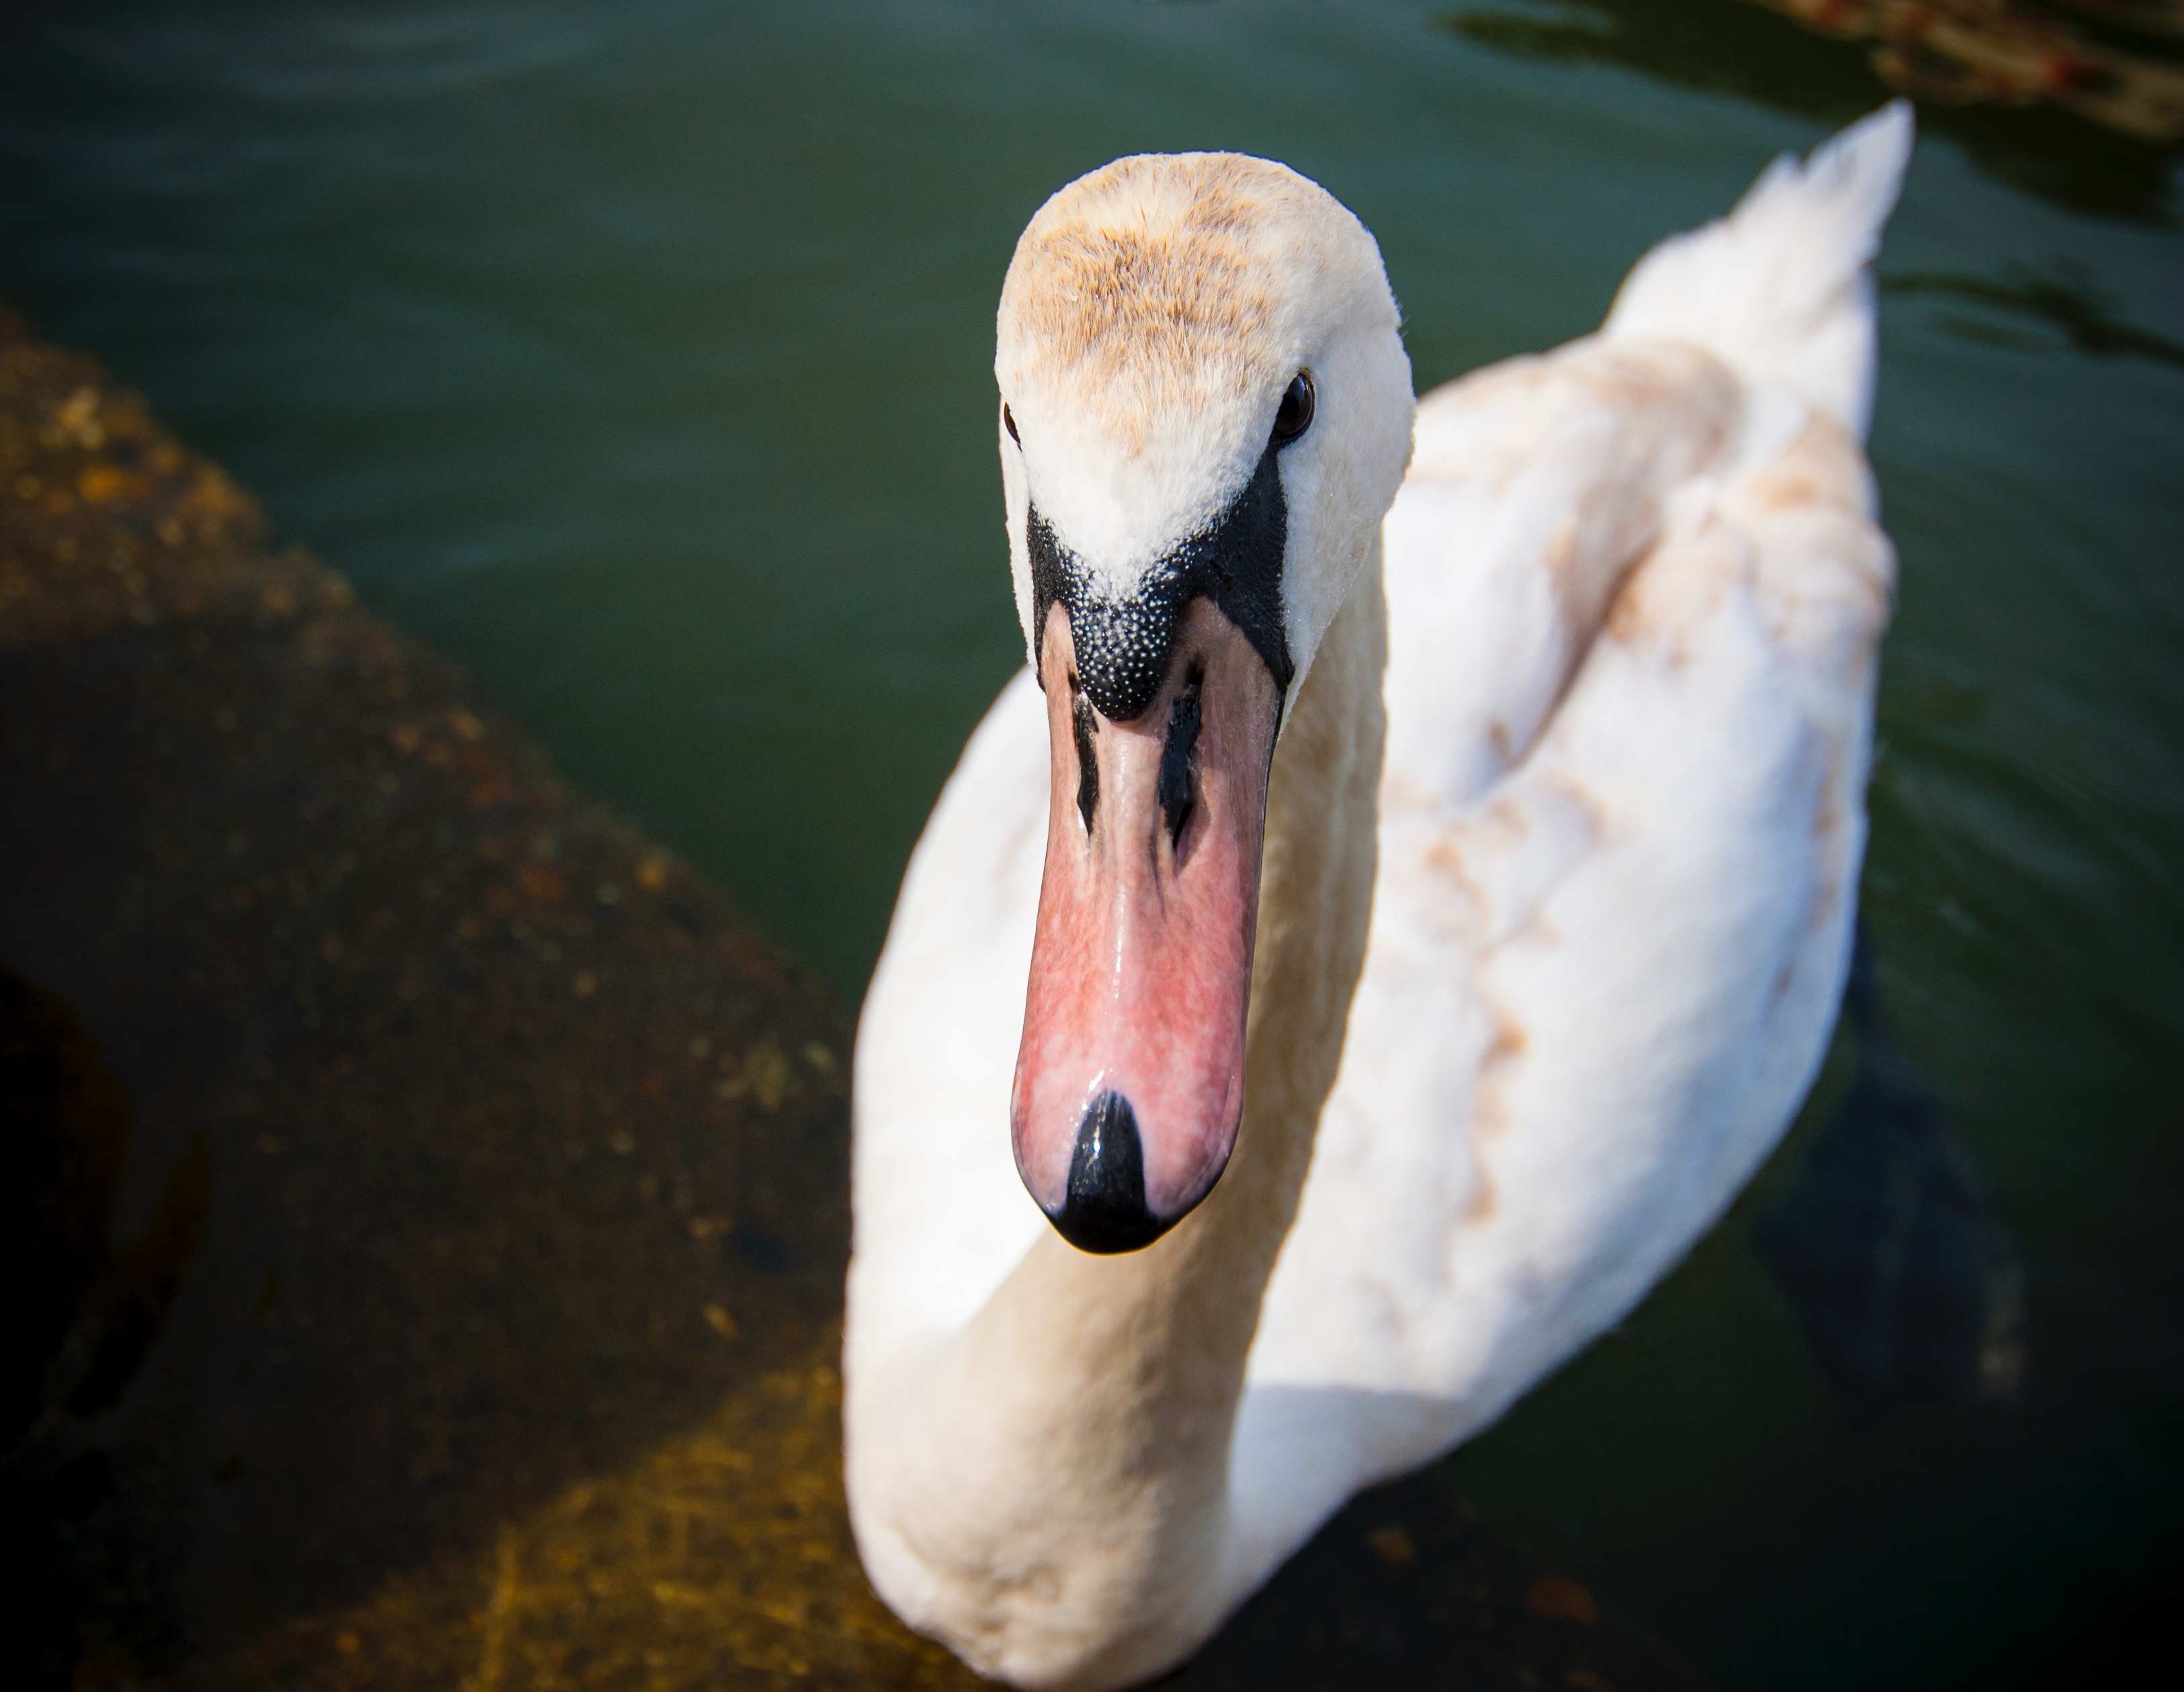
bird, wing, beak, fauna, close up, swan, vertebrate, waterfowl, water bird, ducks geese and swans